Sky position (RA, Dec in degrees): 162.57, 23.594
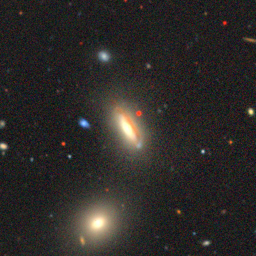
Galaxy morphology: Edge-on Galaxies with Bulge